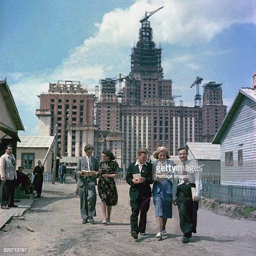
the construction of the main building